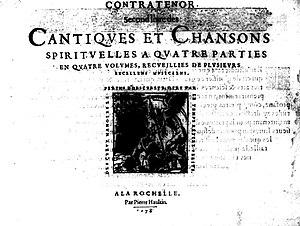
Jean Pasquier, originaire de Sézanne, est un poète et musicien protestant, actif à La Rochelle dans les années 1570.